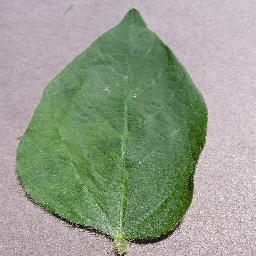
Label: Soybean___healthy